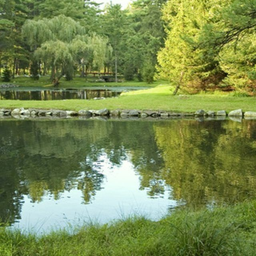
depth of a pond is dependent on several factors .